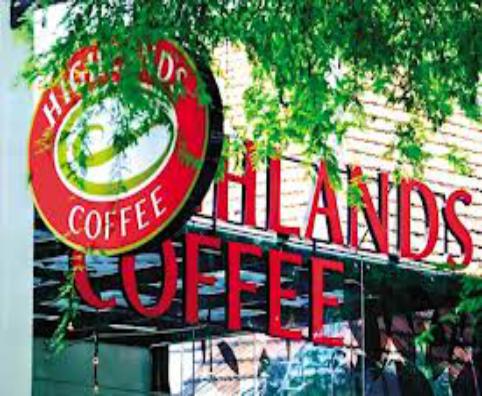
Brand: Highlands Coffee
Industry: Food